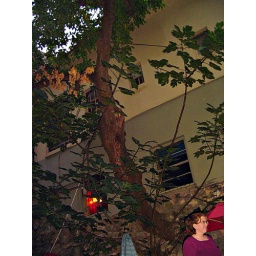
The trunk really comes from the stone wall on the Riverwalk in San Antonio, Texas